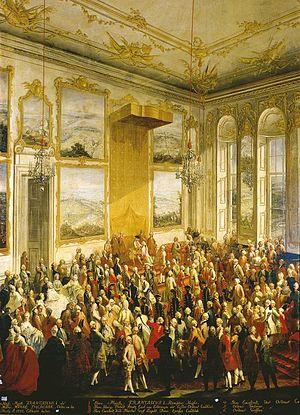
L’ordre militaire de Marie-Thérèse, créé le 18 juin 1757 par l'impératrice Marie-Thérèse, est un ordre militaire autrichien.